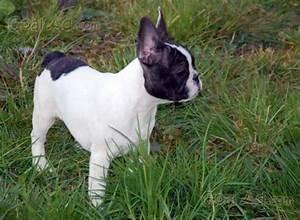
dog